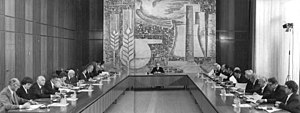
Staatsrat
En session i Statsraat i 1981 under ledelse af Erich Honecker.
Staatsrat, formelt Staatsrat der DDR, var det højeste politiske organ i DDR. Gennem en ændring af landets forfatning i 1960 blev rådet de jure landets kollektive ledelse, om end formanden for rådet de facto var statsoverhoved. Resten af rådets medlemmer havde praktisk talt ingen indflydelse, og i forhold til diplomatiet var den kollektive ledelse problematisk.